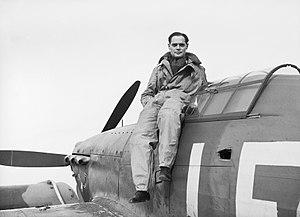
Douglas Bader, de son nom complet Douglas Robert Steuart Bader, est un aviateur britannique, né le 10 février 1910 à St John's Wood et mort le 5 septembre 1982. Alors qu'il avait été amputé des deux jambes à la suite d'un accident survenu avant la guerre, il reprend du service dans la RAF au moment où commence la Seconde Guerre mondiale. Il resté célèbre comme un « as » de la RAF, ayant remporté une trentaine de victoires dont 22 confirmées en seulement 15 mois d'opérations, dans des combats aériens au-dessus de la Manche lors de la Seconde Guerre mondiale nonobstant son handicap.
Douglas Bader, de son nom complet Douglas Robert Steuart Bader, est un aviateur britannique, né le 10 février 1910 à St John's Wood et mort le 5 septembre 1982. Alors qu'il avait été amputé des deux jambes à la suite d'un accident survenu avant la guerre, il reprend du service dans la RAF au moment où commence la Seconde Guerre mondiale. Il resté célèbre comme un « as » de la RAF, ayant remporté une trentaine de victoires dont 22 confirmées en seulement 15 mois d'opérations, dans des combats aériens au-dessus de la Manche lors de la Seconde Guerre mondiale nonobstant son handicap.